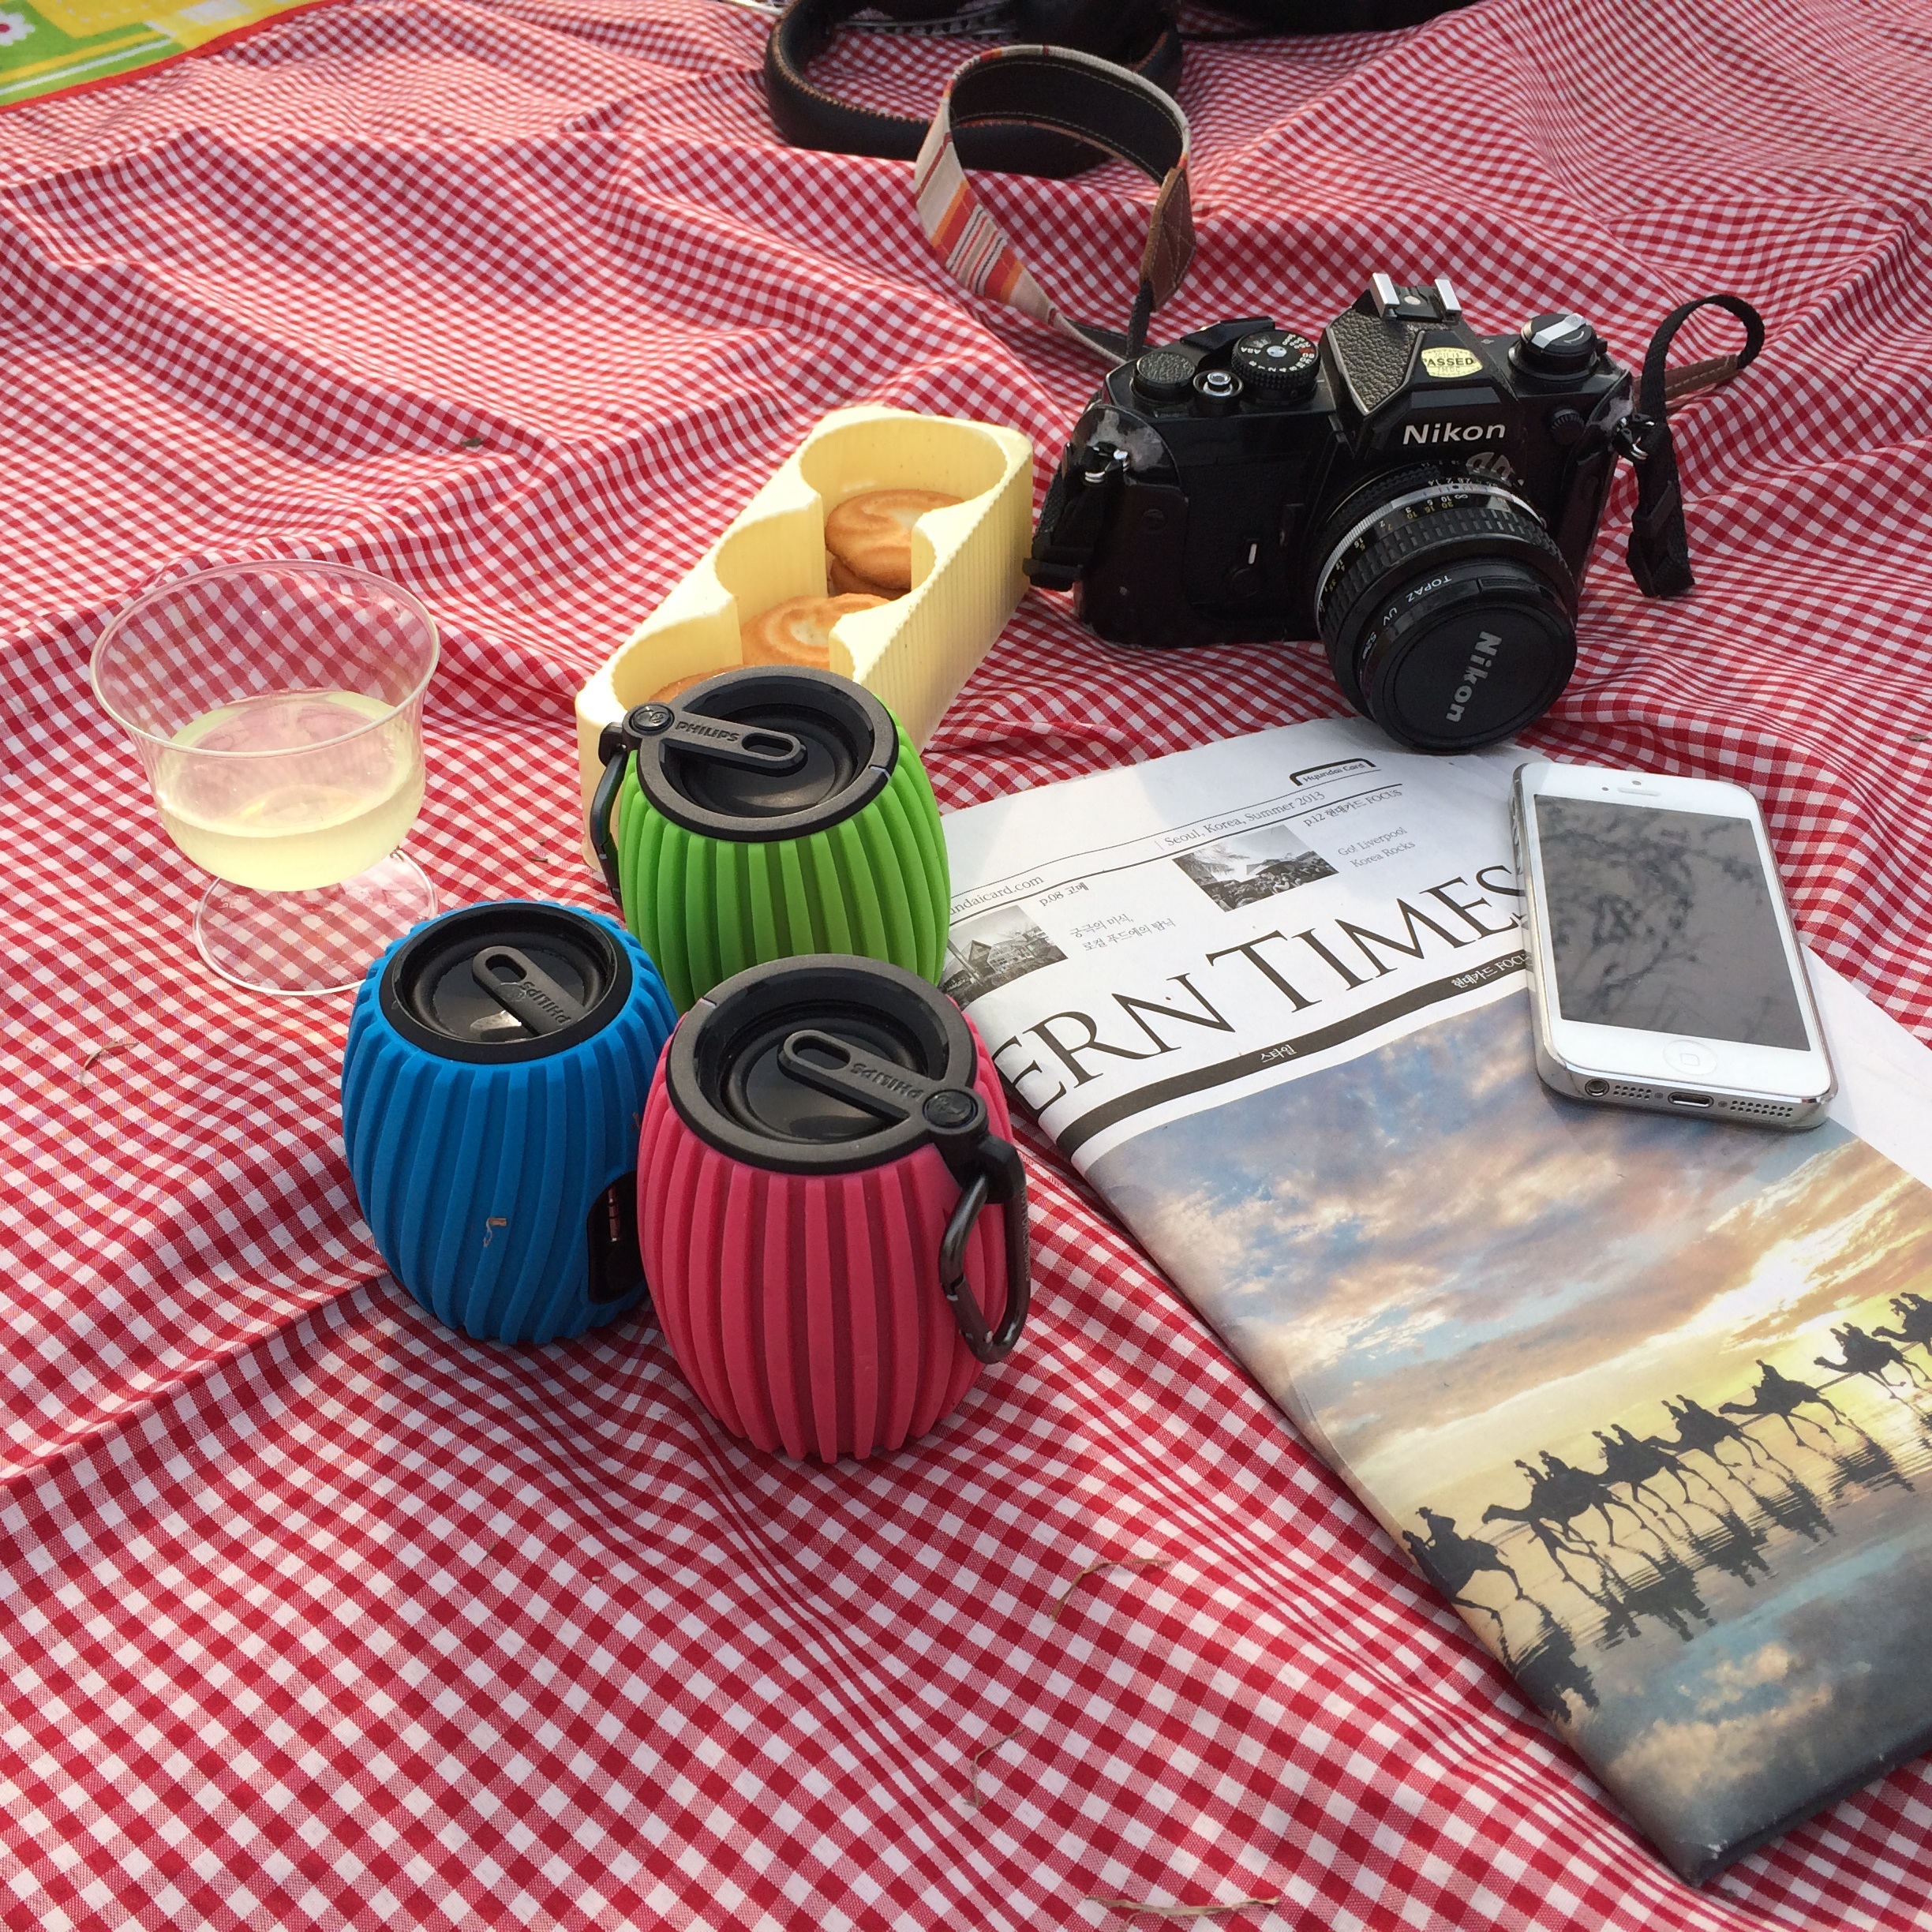
iphone, camera, newspaper, nikon, picnic, cookies, design, confectionery, bluetooth, philips, portable speakers